Silesia

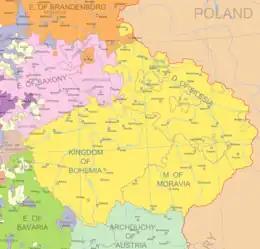
Lands of the Bohemian Crown between 1635 and 1742, before most of Silesia was ceded to Prussia

In 1742, most of Silesia was seized by King Frederick II of Prussia in the War of the Austrian Succession, eventually becoming the Prussian Province of Silesia in 1815; consequently, Silesia became part of the German Empire when it was proclaimed in 1871. The Silesian capital Breslau became at that time one of the big cities in Germany. Breslau was a center of Jewish life in Germany and an important place of science (university) and industry (manufacturing of locomotives). German mass tourism started in the Silesian mountain region (Hirschberg, Schneekoppe).